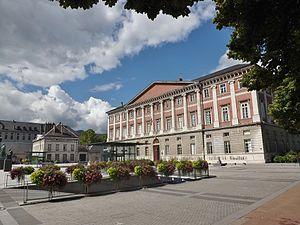
Vue de la place du Palais de justice et du palais de justice de Chambéry en Savoie.
Le palais de justice de Chambéry est un palais de justice situé en France sur la commune de Chambéry, dans le département de la Savoie en région Auvergne-Rhône-Alpes.